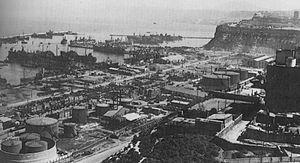
L'opération Torch est le nom de code donné au débarquement des Alliés le 8 novembre 1942 en Afrique française du Nord.